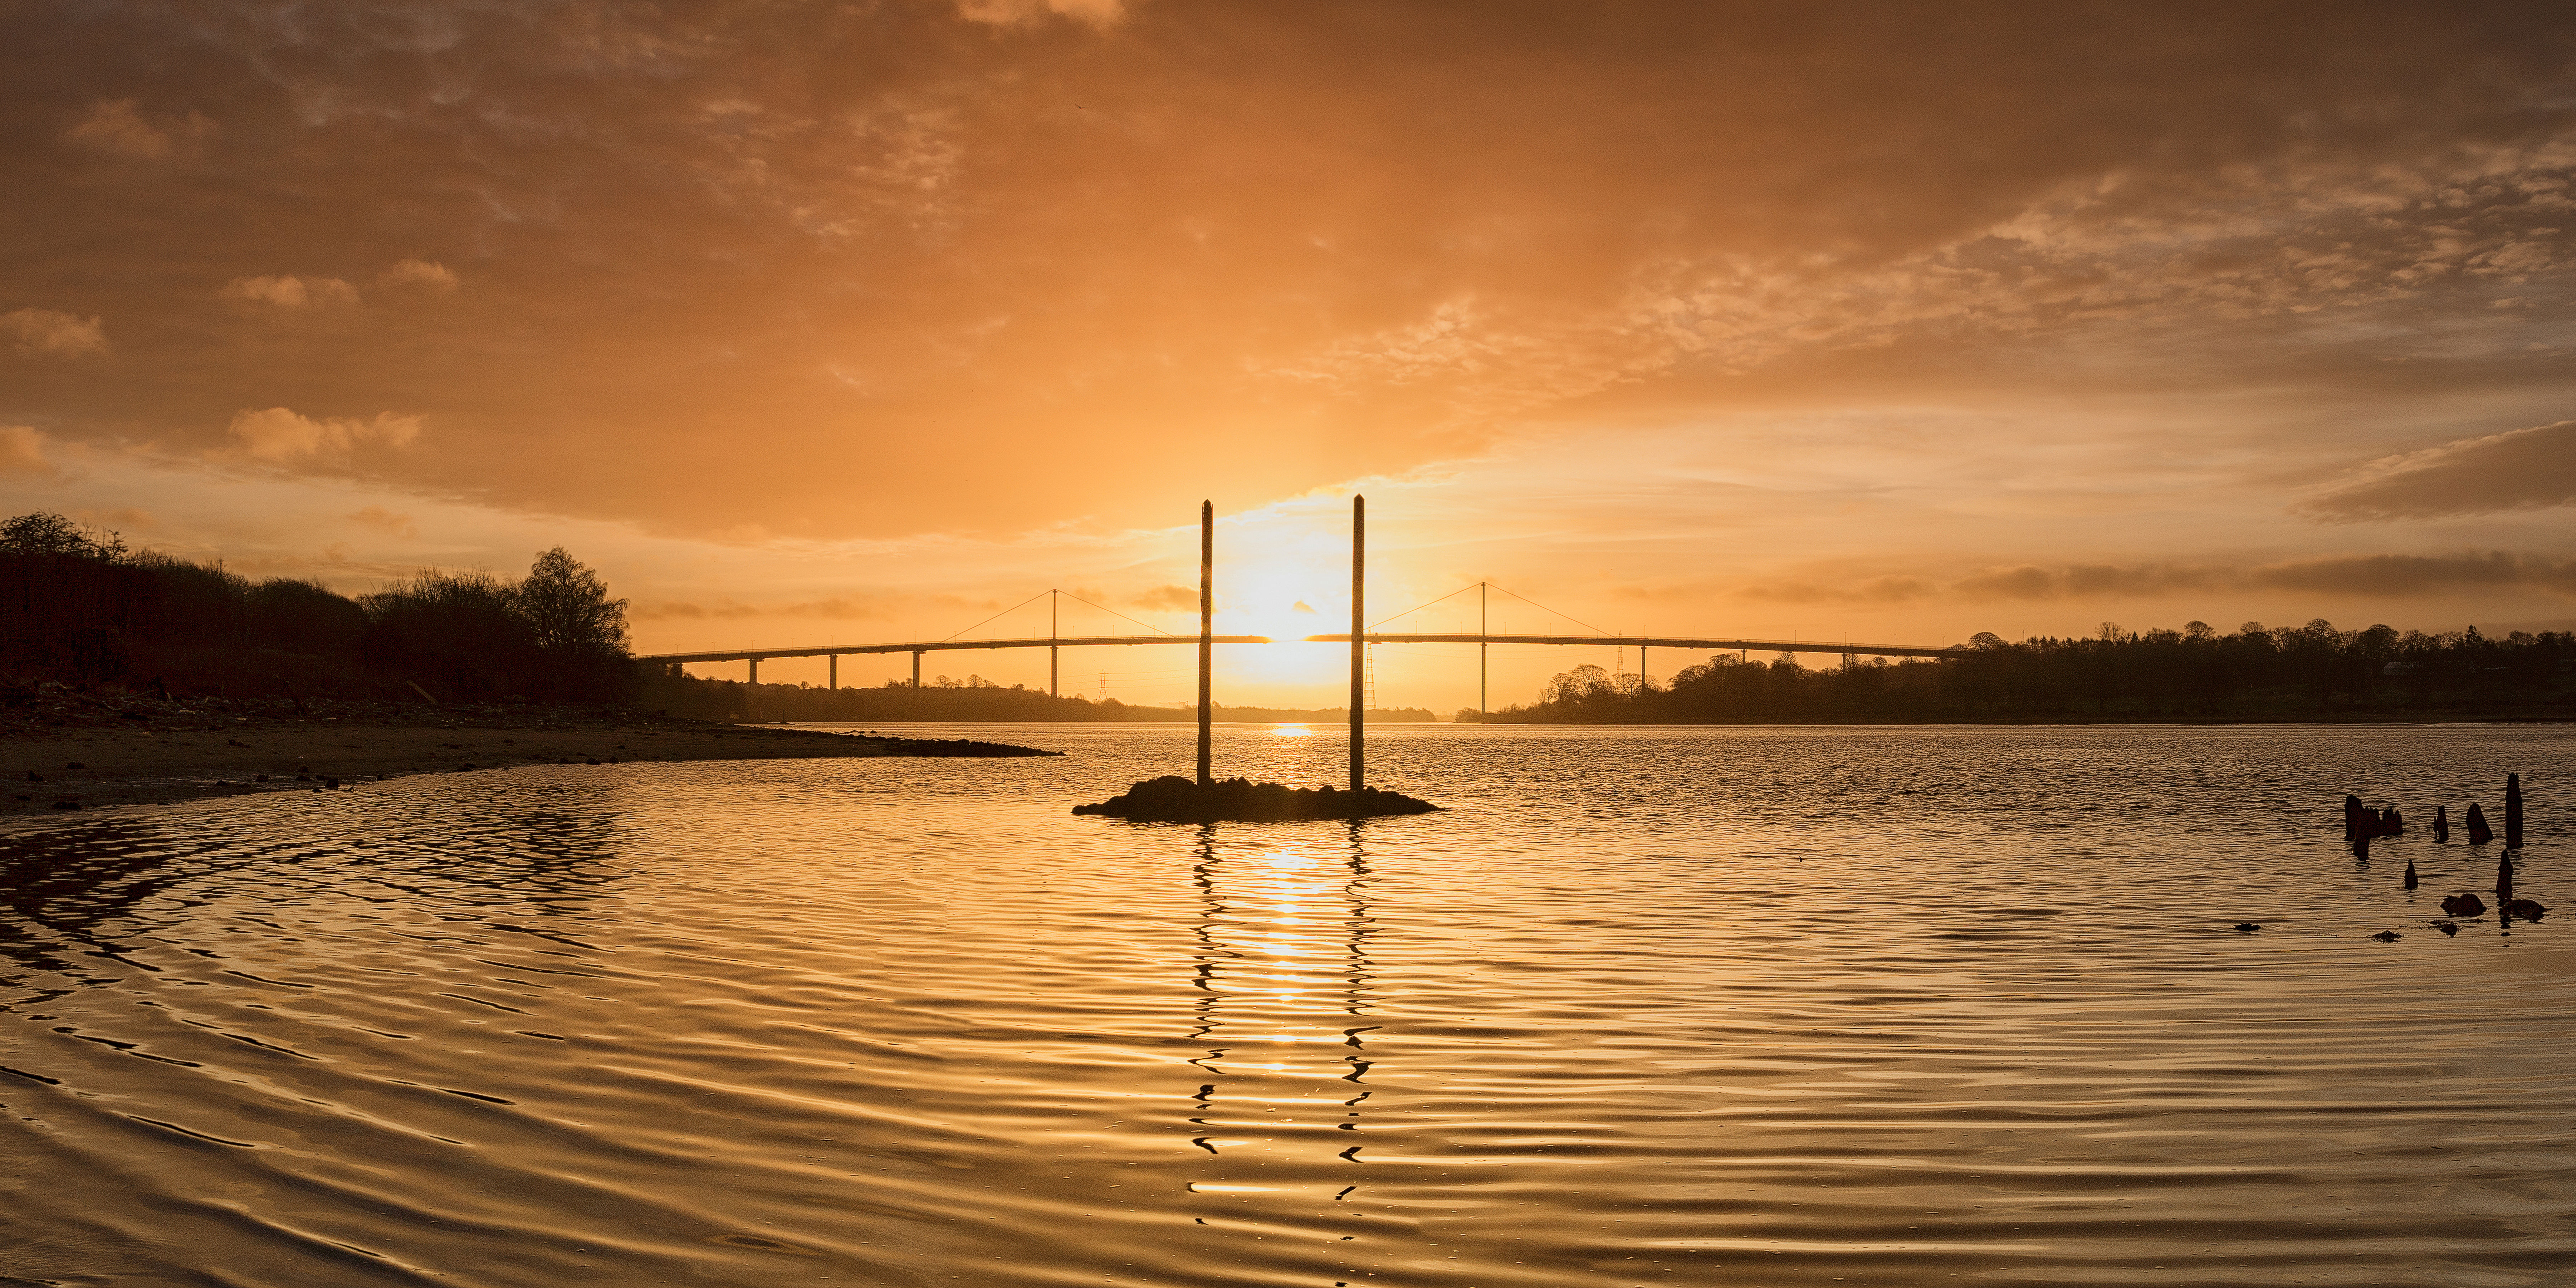
sea, horizon, cloud, sky, sun, sunrise, sunset, boat, sunlight, morning, shore, wave, lake, dawn, dusk, evening, reflection, cool image, scotland, i, erskine, erskinebridge, riverclyde, afterglow